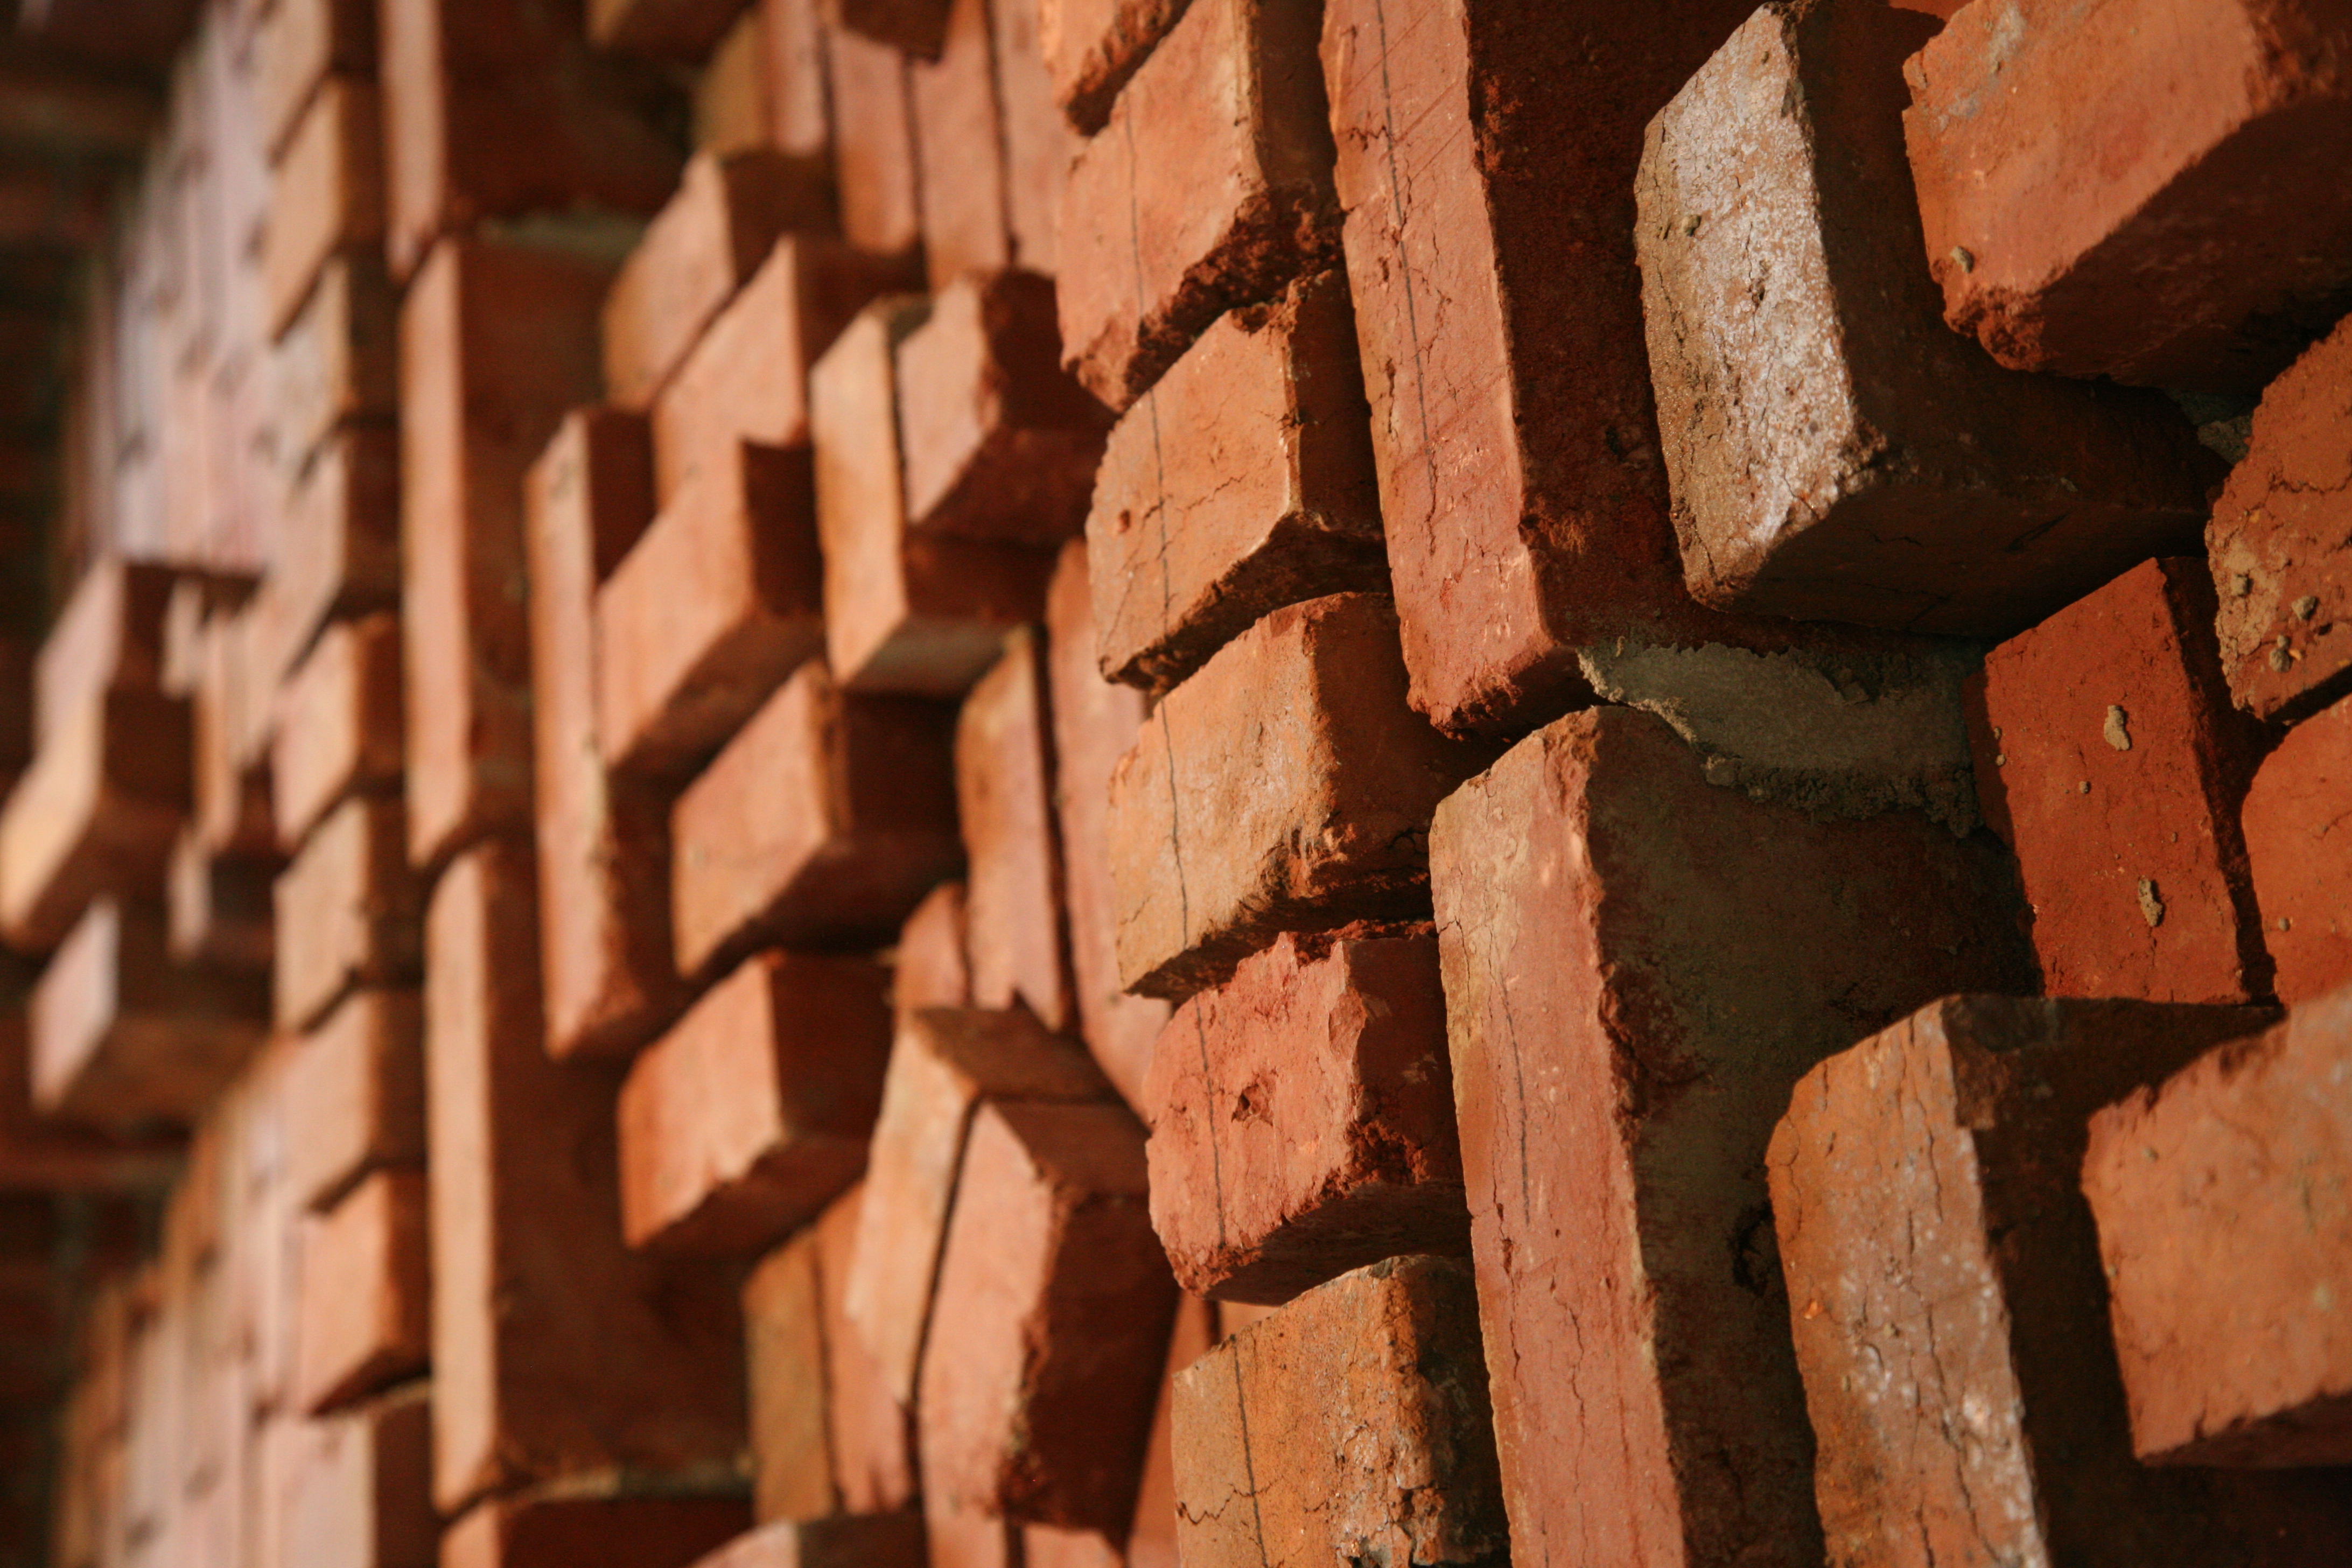
architecture, wood, floor, wall, social, soil, brick, material, arquitectura, ladrillo, utopia, brickwork, architektur, ziegel, guise, socialism, godin, aisne, palaissocial, utopie, socialpalace, phalanst re, familist re, ancient history